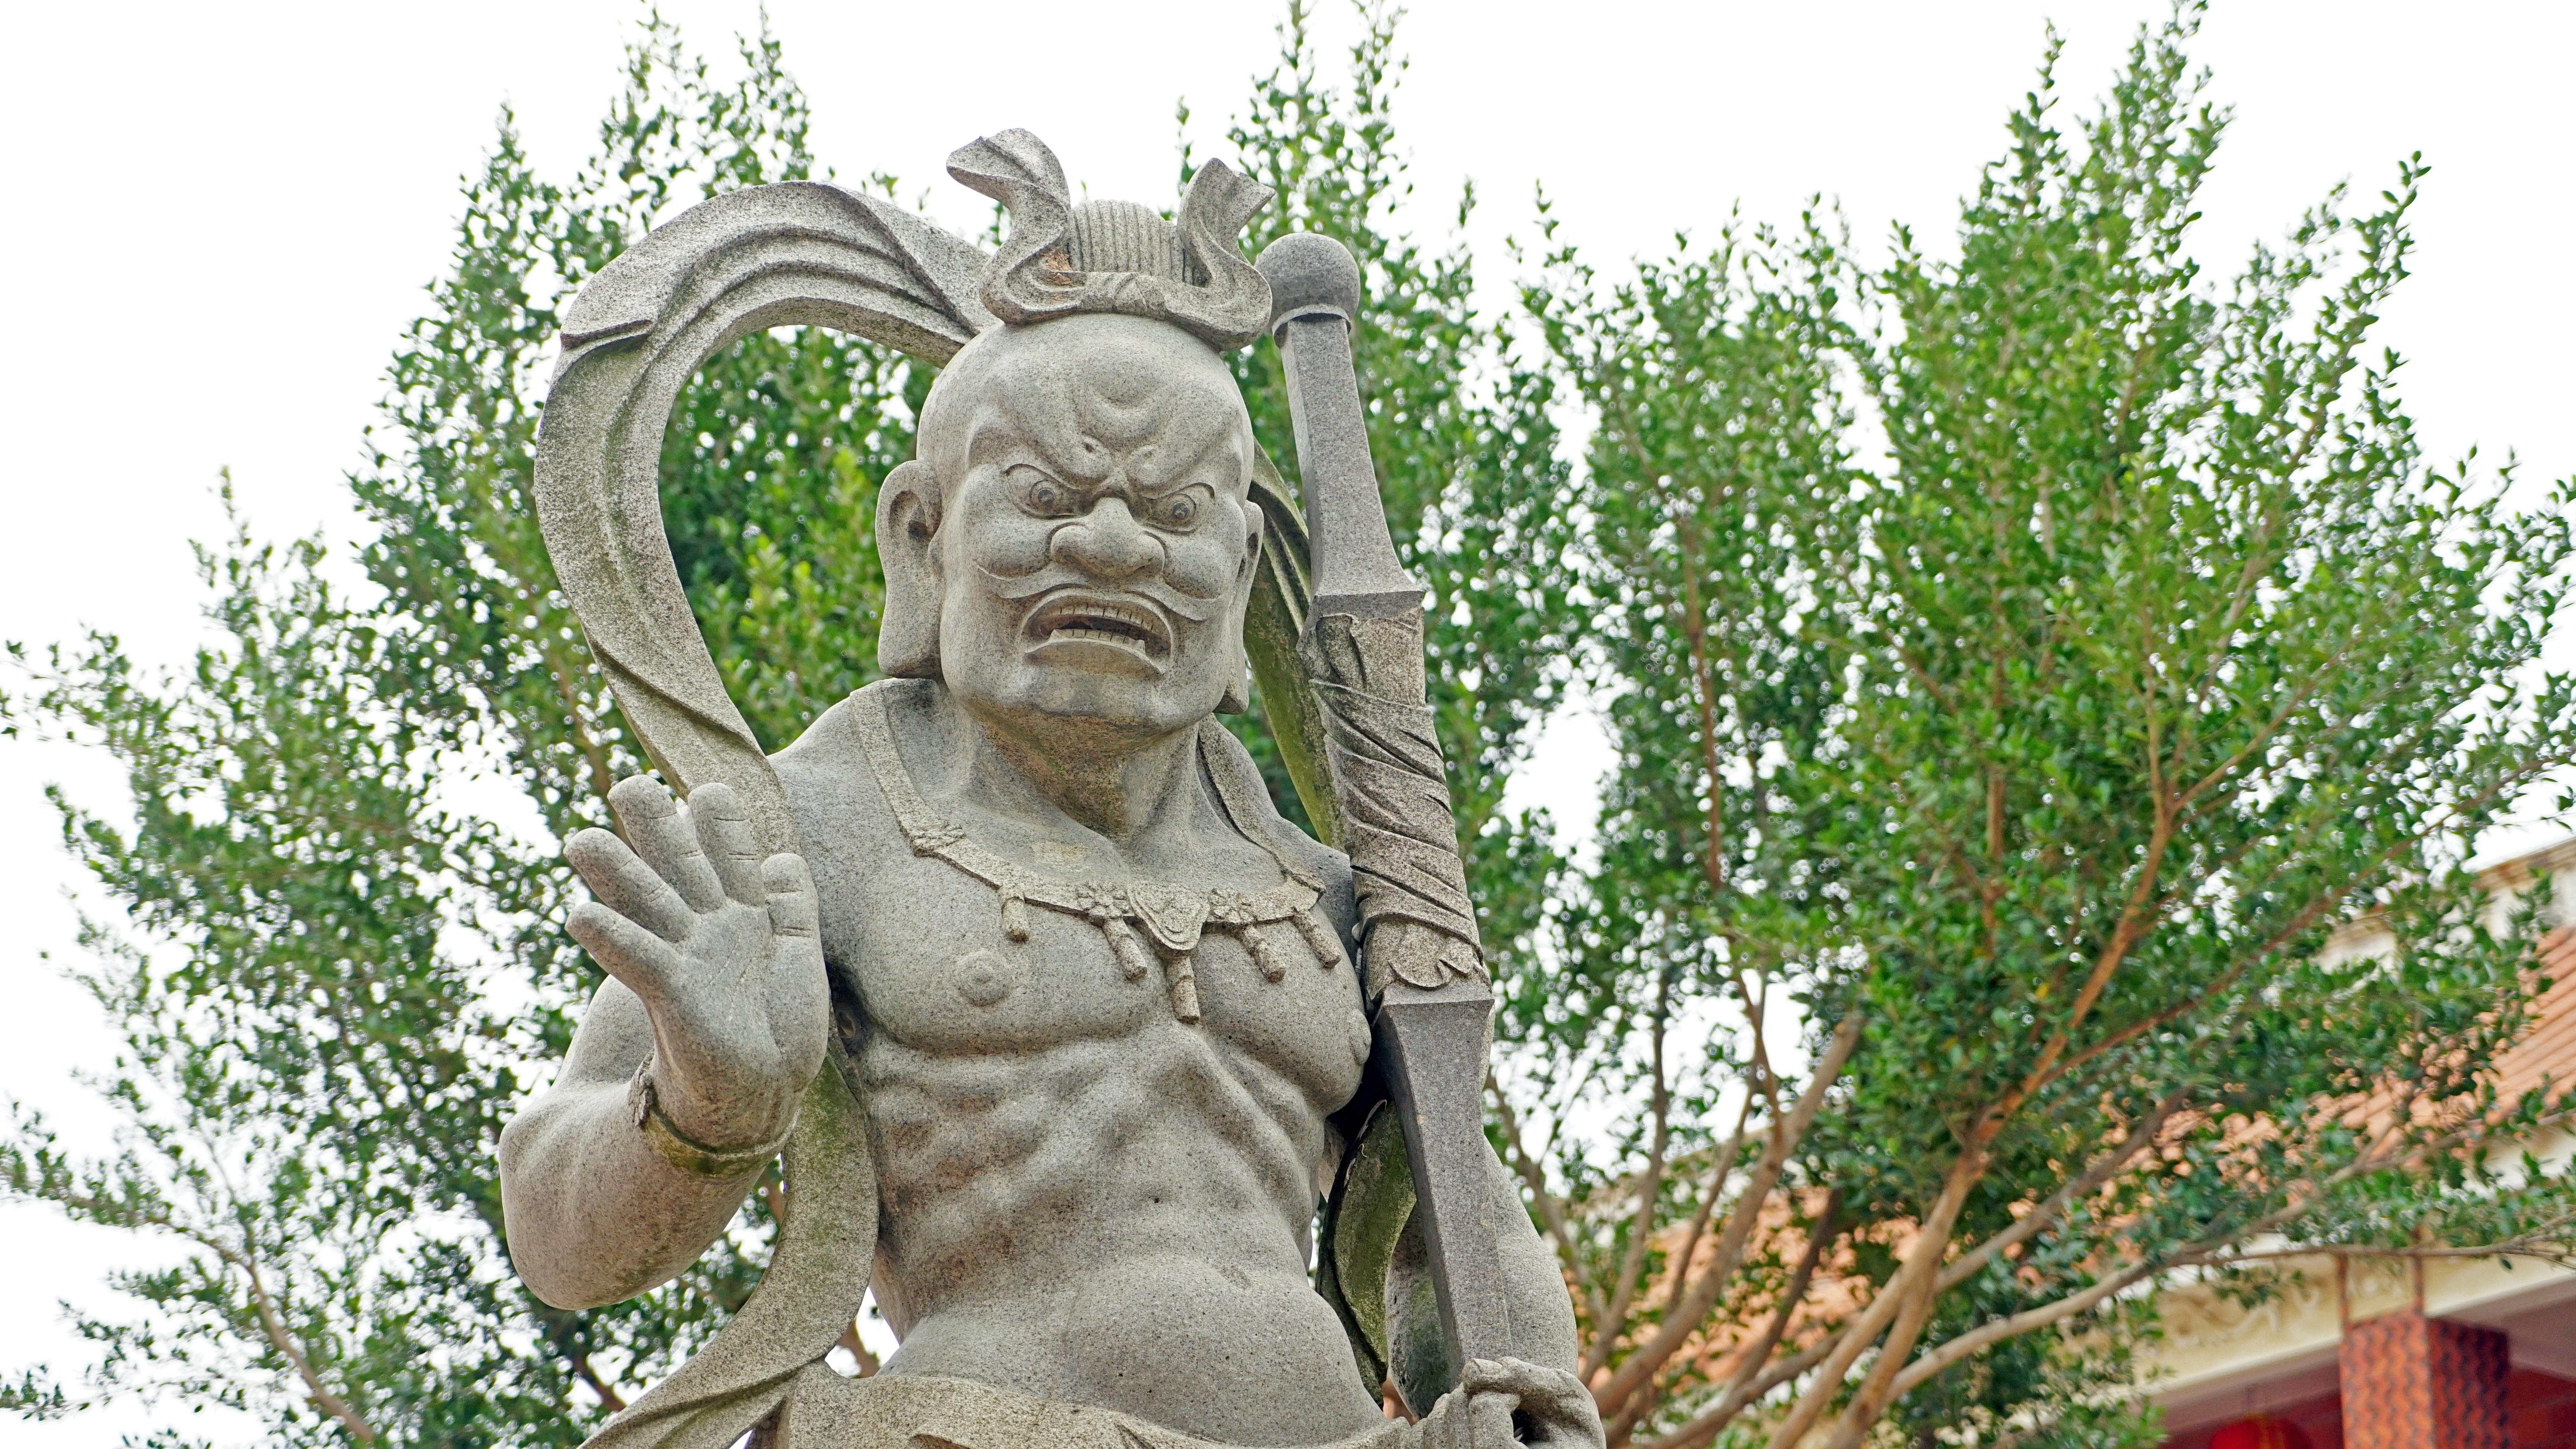
monument, statue, religion, sculpture, art, carving, china, god, buddha statues, stone carving